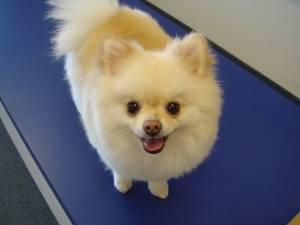
Breed: pomeranian